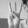
ASL letter: W